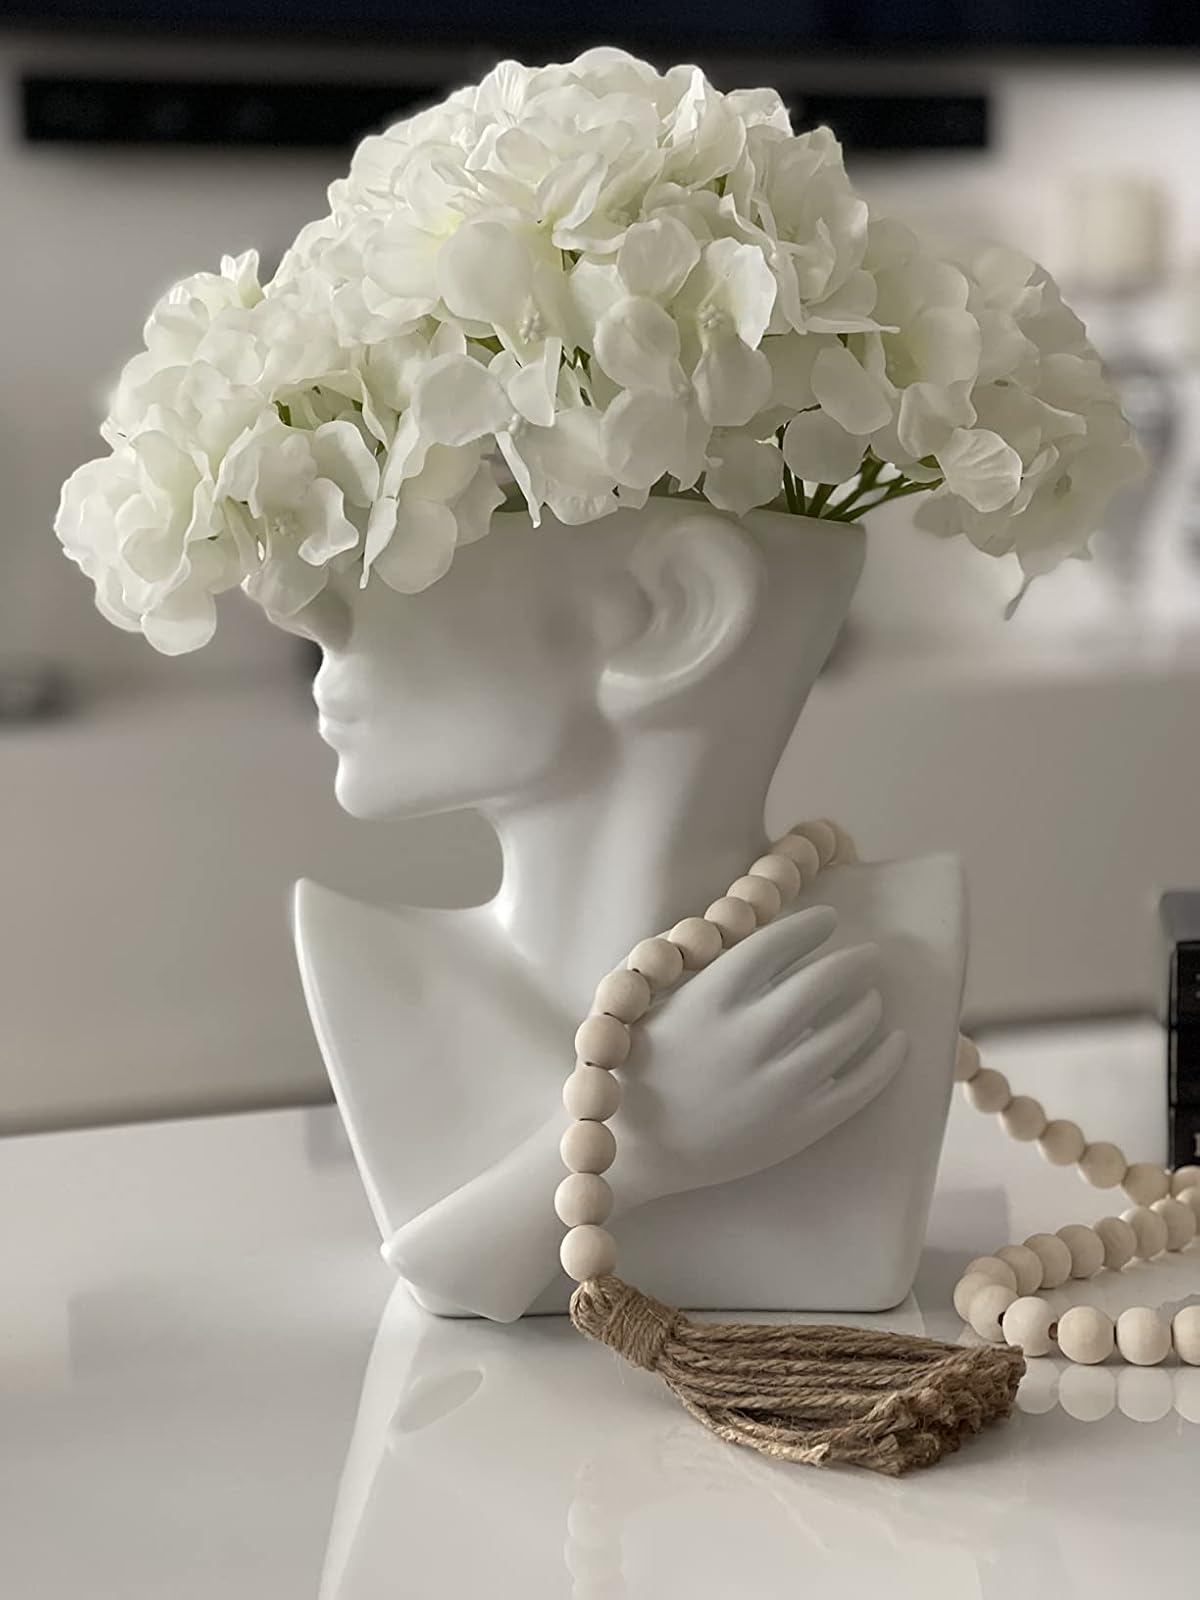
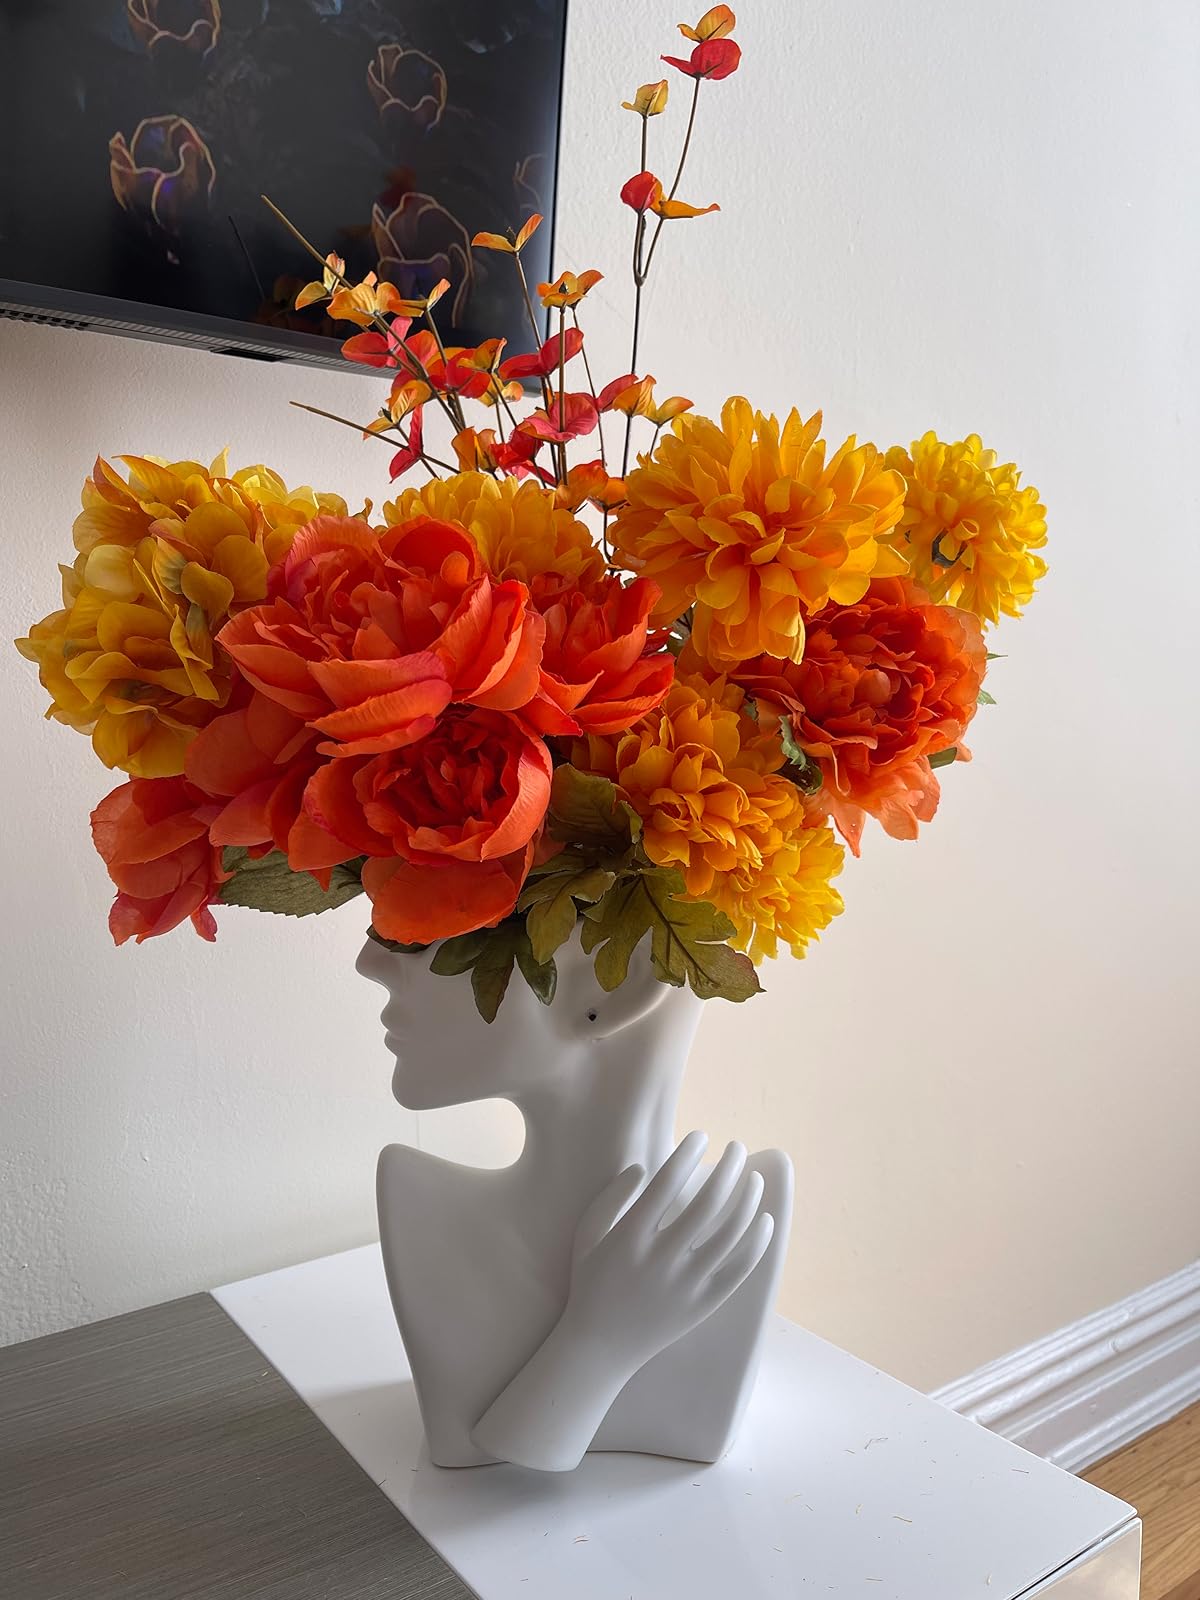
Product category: vase
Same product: yes